History of Sussex

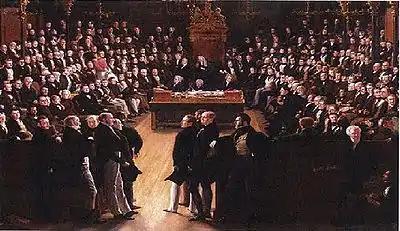
"The House of Commons, 1833" by George Hayter. Picture commemorating the passing of the Reform Act 1832. It depicts the first session of the new House of Commons on 5 February 1833

The parliamentary history of the county began in the 13th century. In 1290, the first year for which a return of knights of the shire is available, Henry Hussey and William de Etchingham were elected.